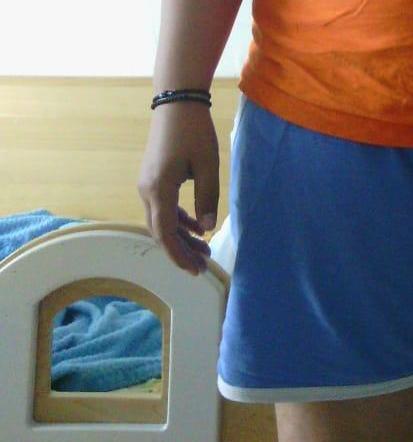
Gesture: no_gesture